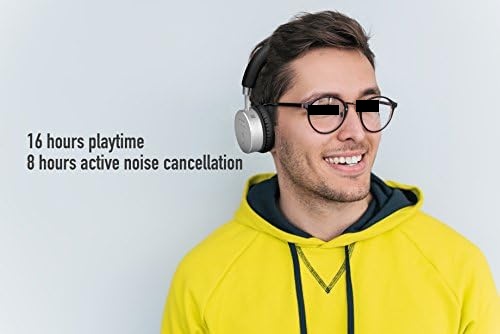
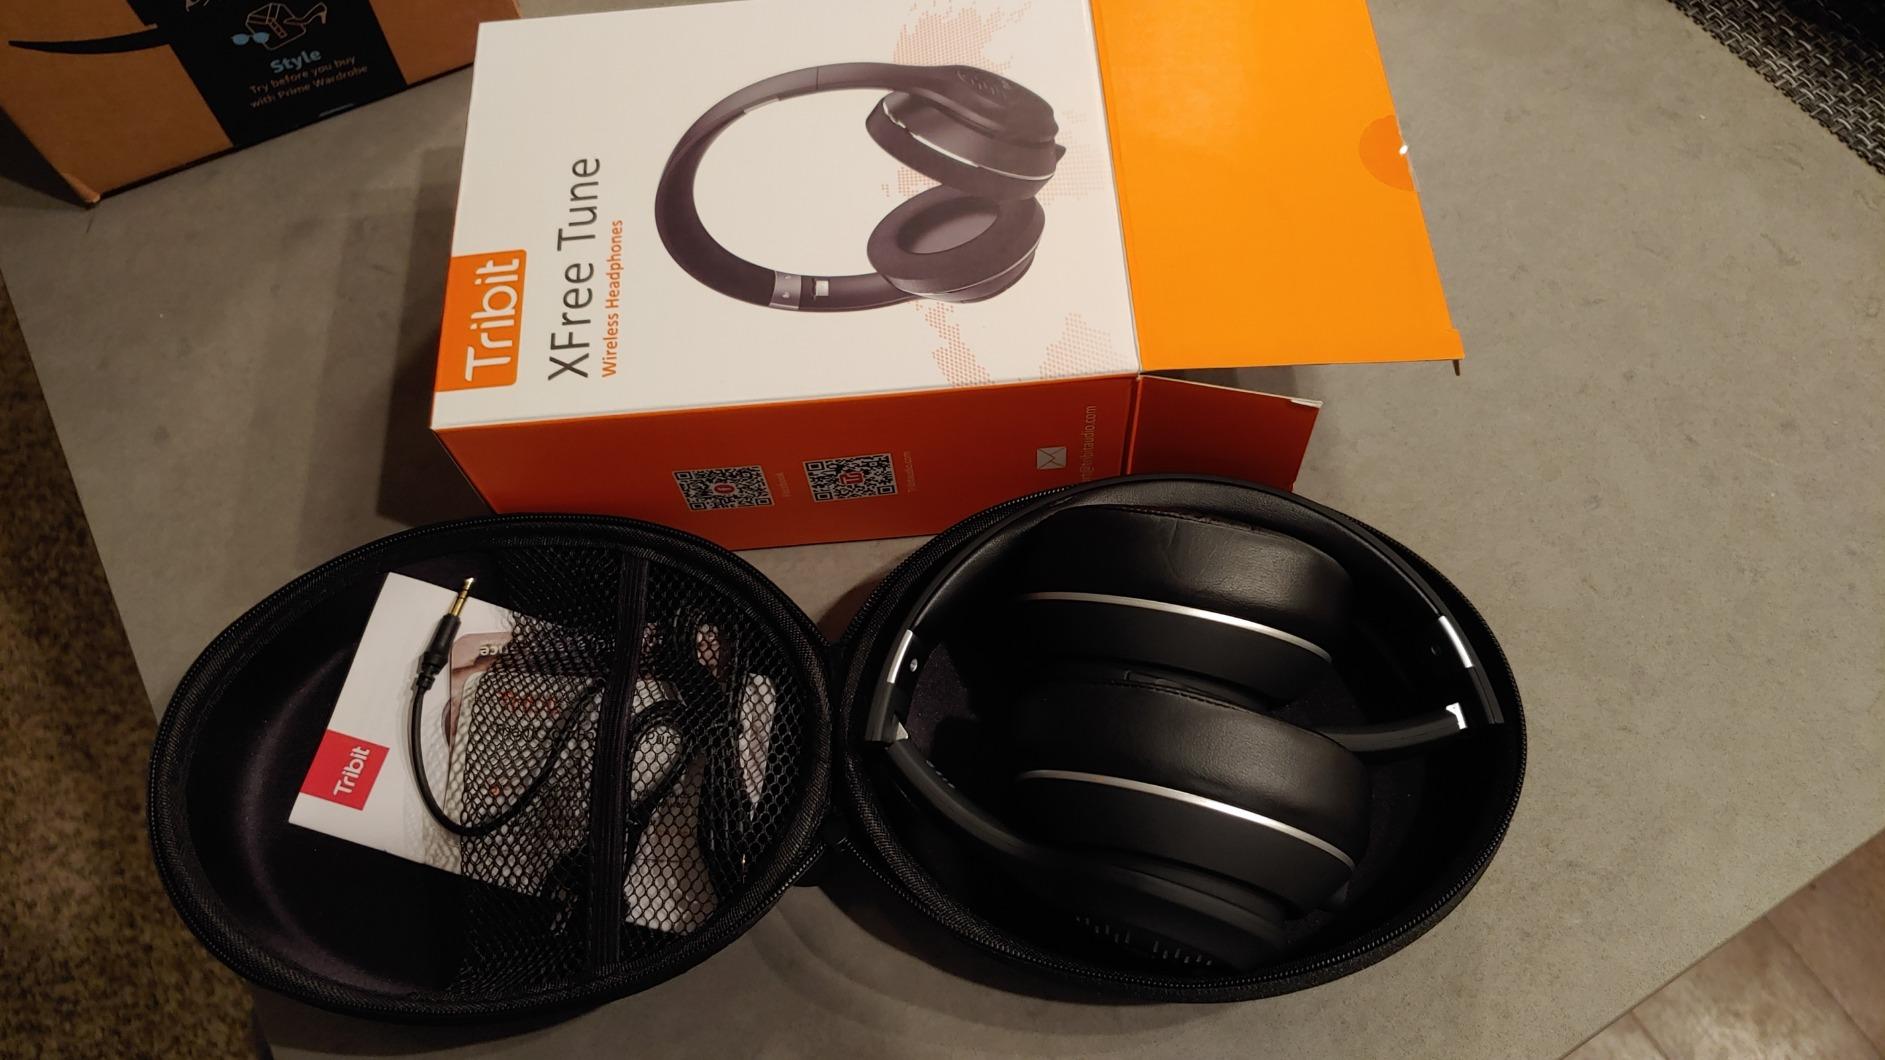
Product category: headphones
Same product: no